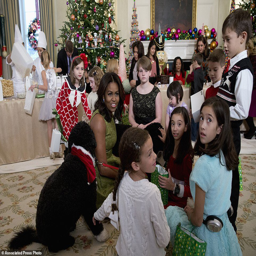
politician surrounded by children with presents in front of a christmas tree .